The Spiral Road

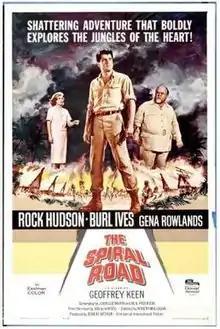

The Spiral Road is a 1962 American adventure-drama film directed by Robert Mulligan and starring Rock Hudson, Burl Ives, Gena Rowlands, and Geoffrey Keen. The film was released by Universal-International in the United States in 1962, the same year that Mulligan's other movie "To Kill a Mockingbird" became a critical and commercial success.